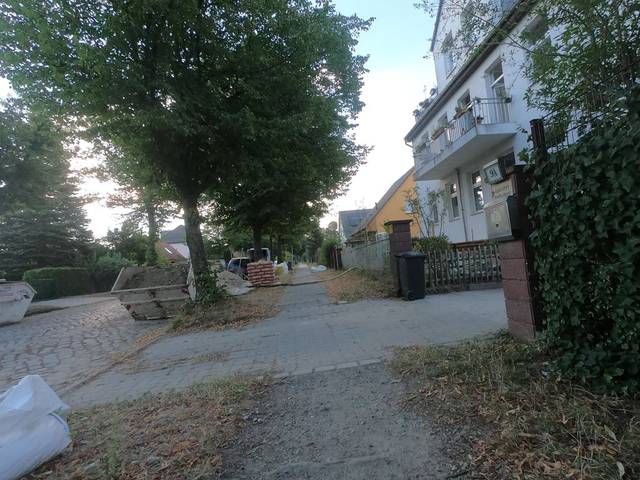
Region: Germany
Coordinates: 52.598, 13.452